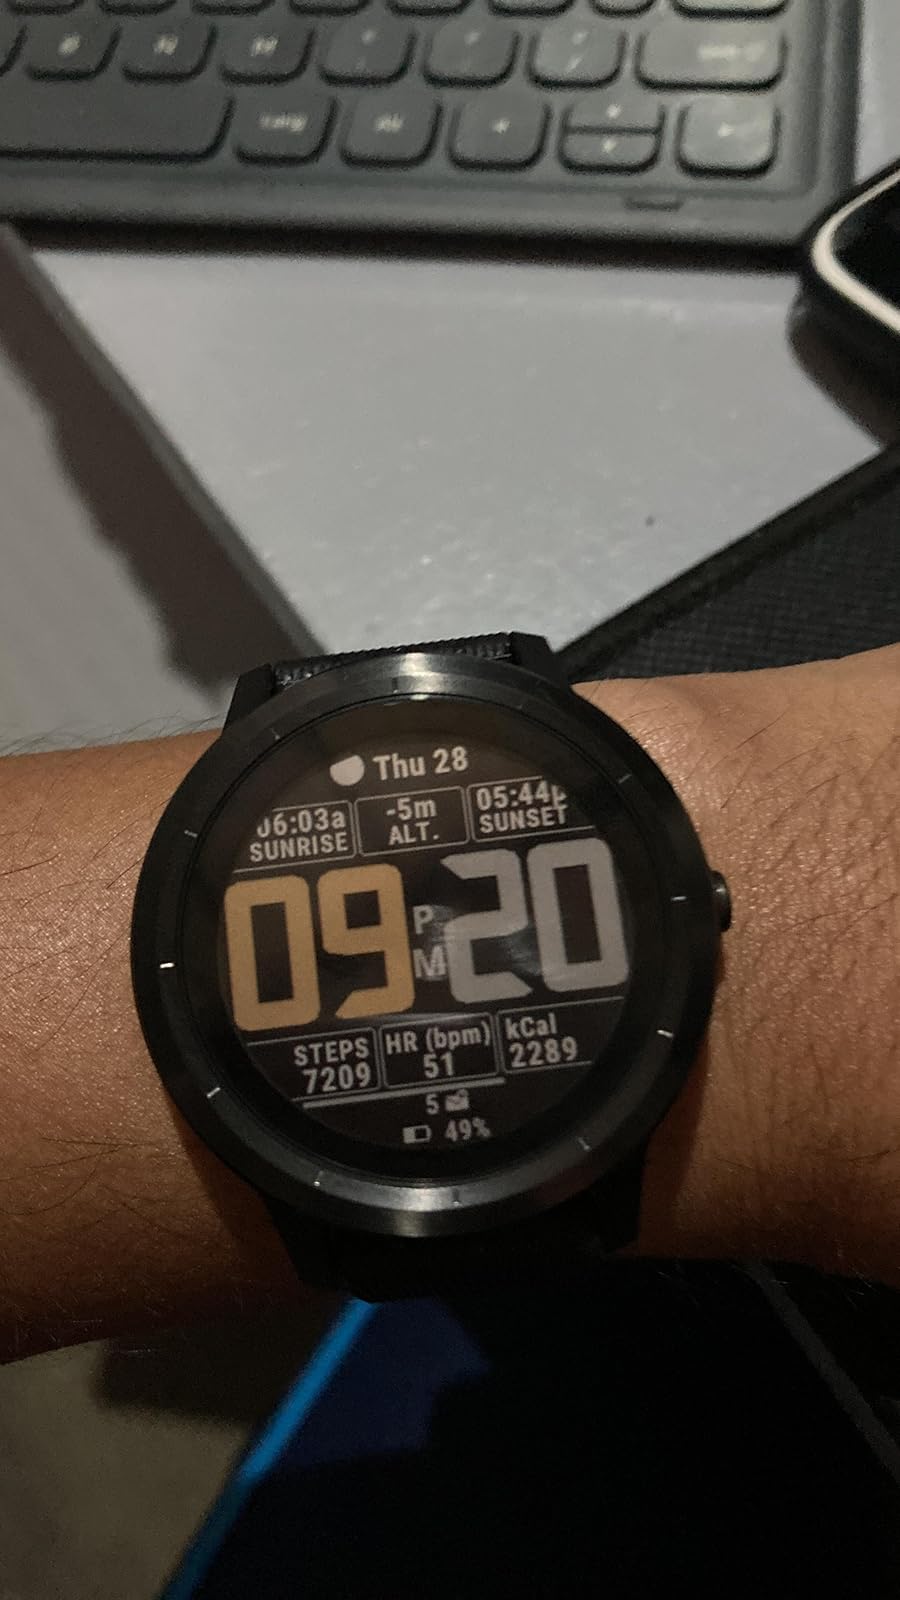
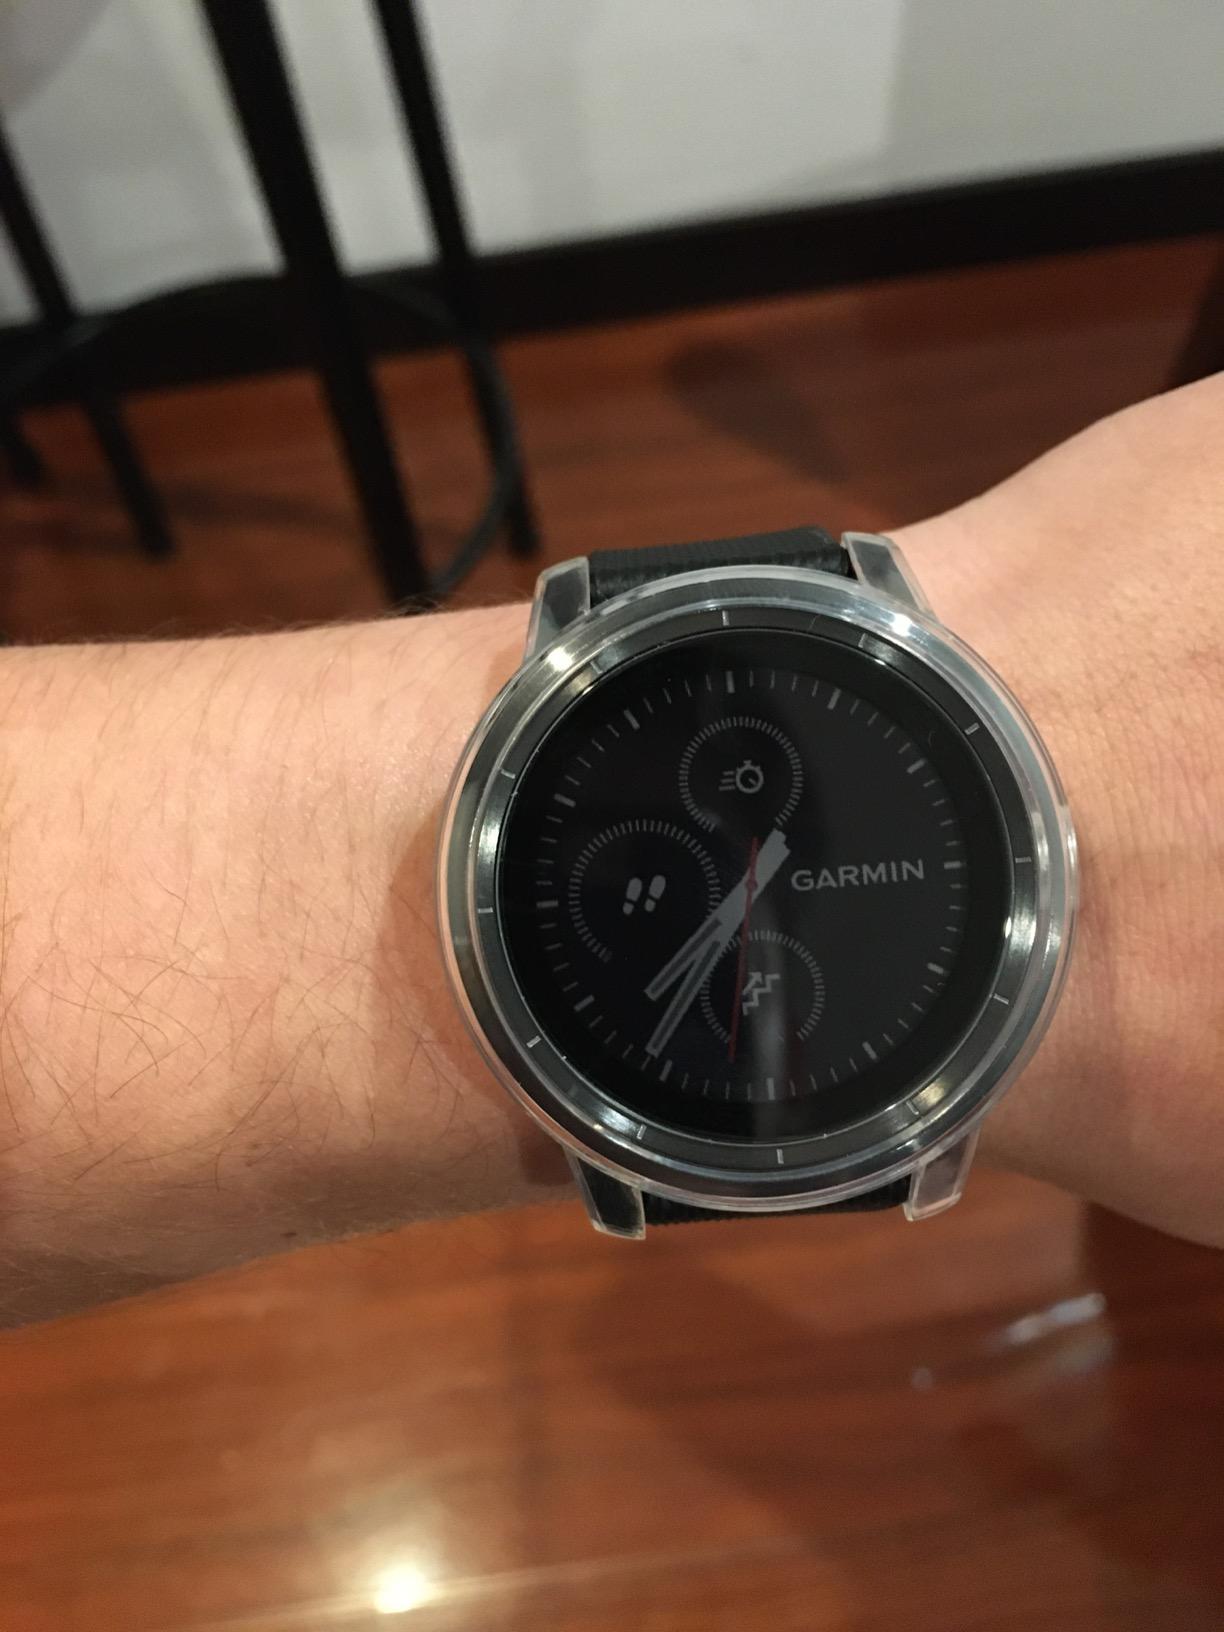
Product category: smartwatch
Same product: yes